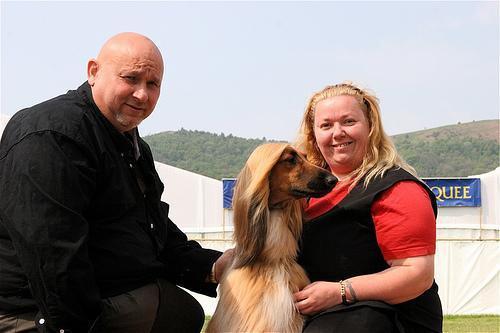
Afghan_hound